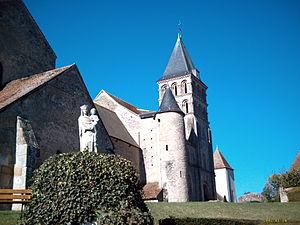
Le Prieuré de Perrecy-les-Forges. L'église actuelle a été construite entre 1020 et 1030. Malgré les mutilations subies au cours des siècles, l'église est un bon résumé de l'art roman en Saône-et-Loire.
Perrecy-les-Forges est une commune française située dans le département de Saône-et-Loire en région Bourgogne-Franche-Comté.